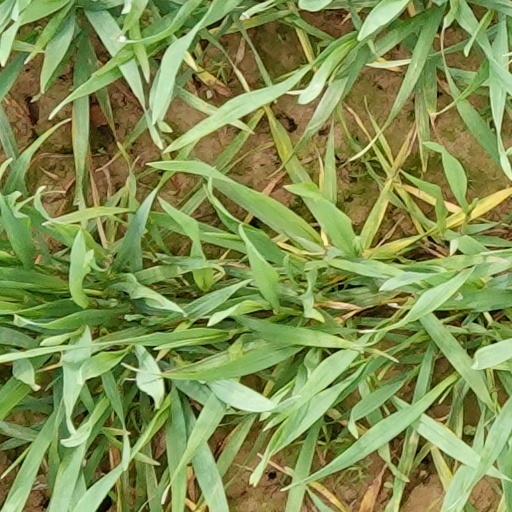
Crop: wheat